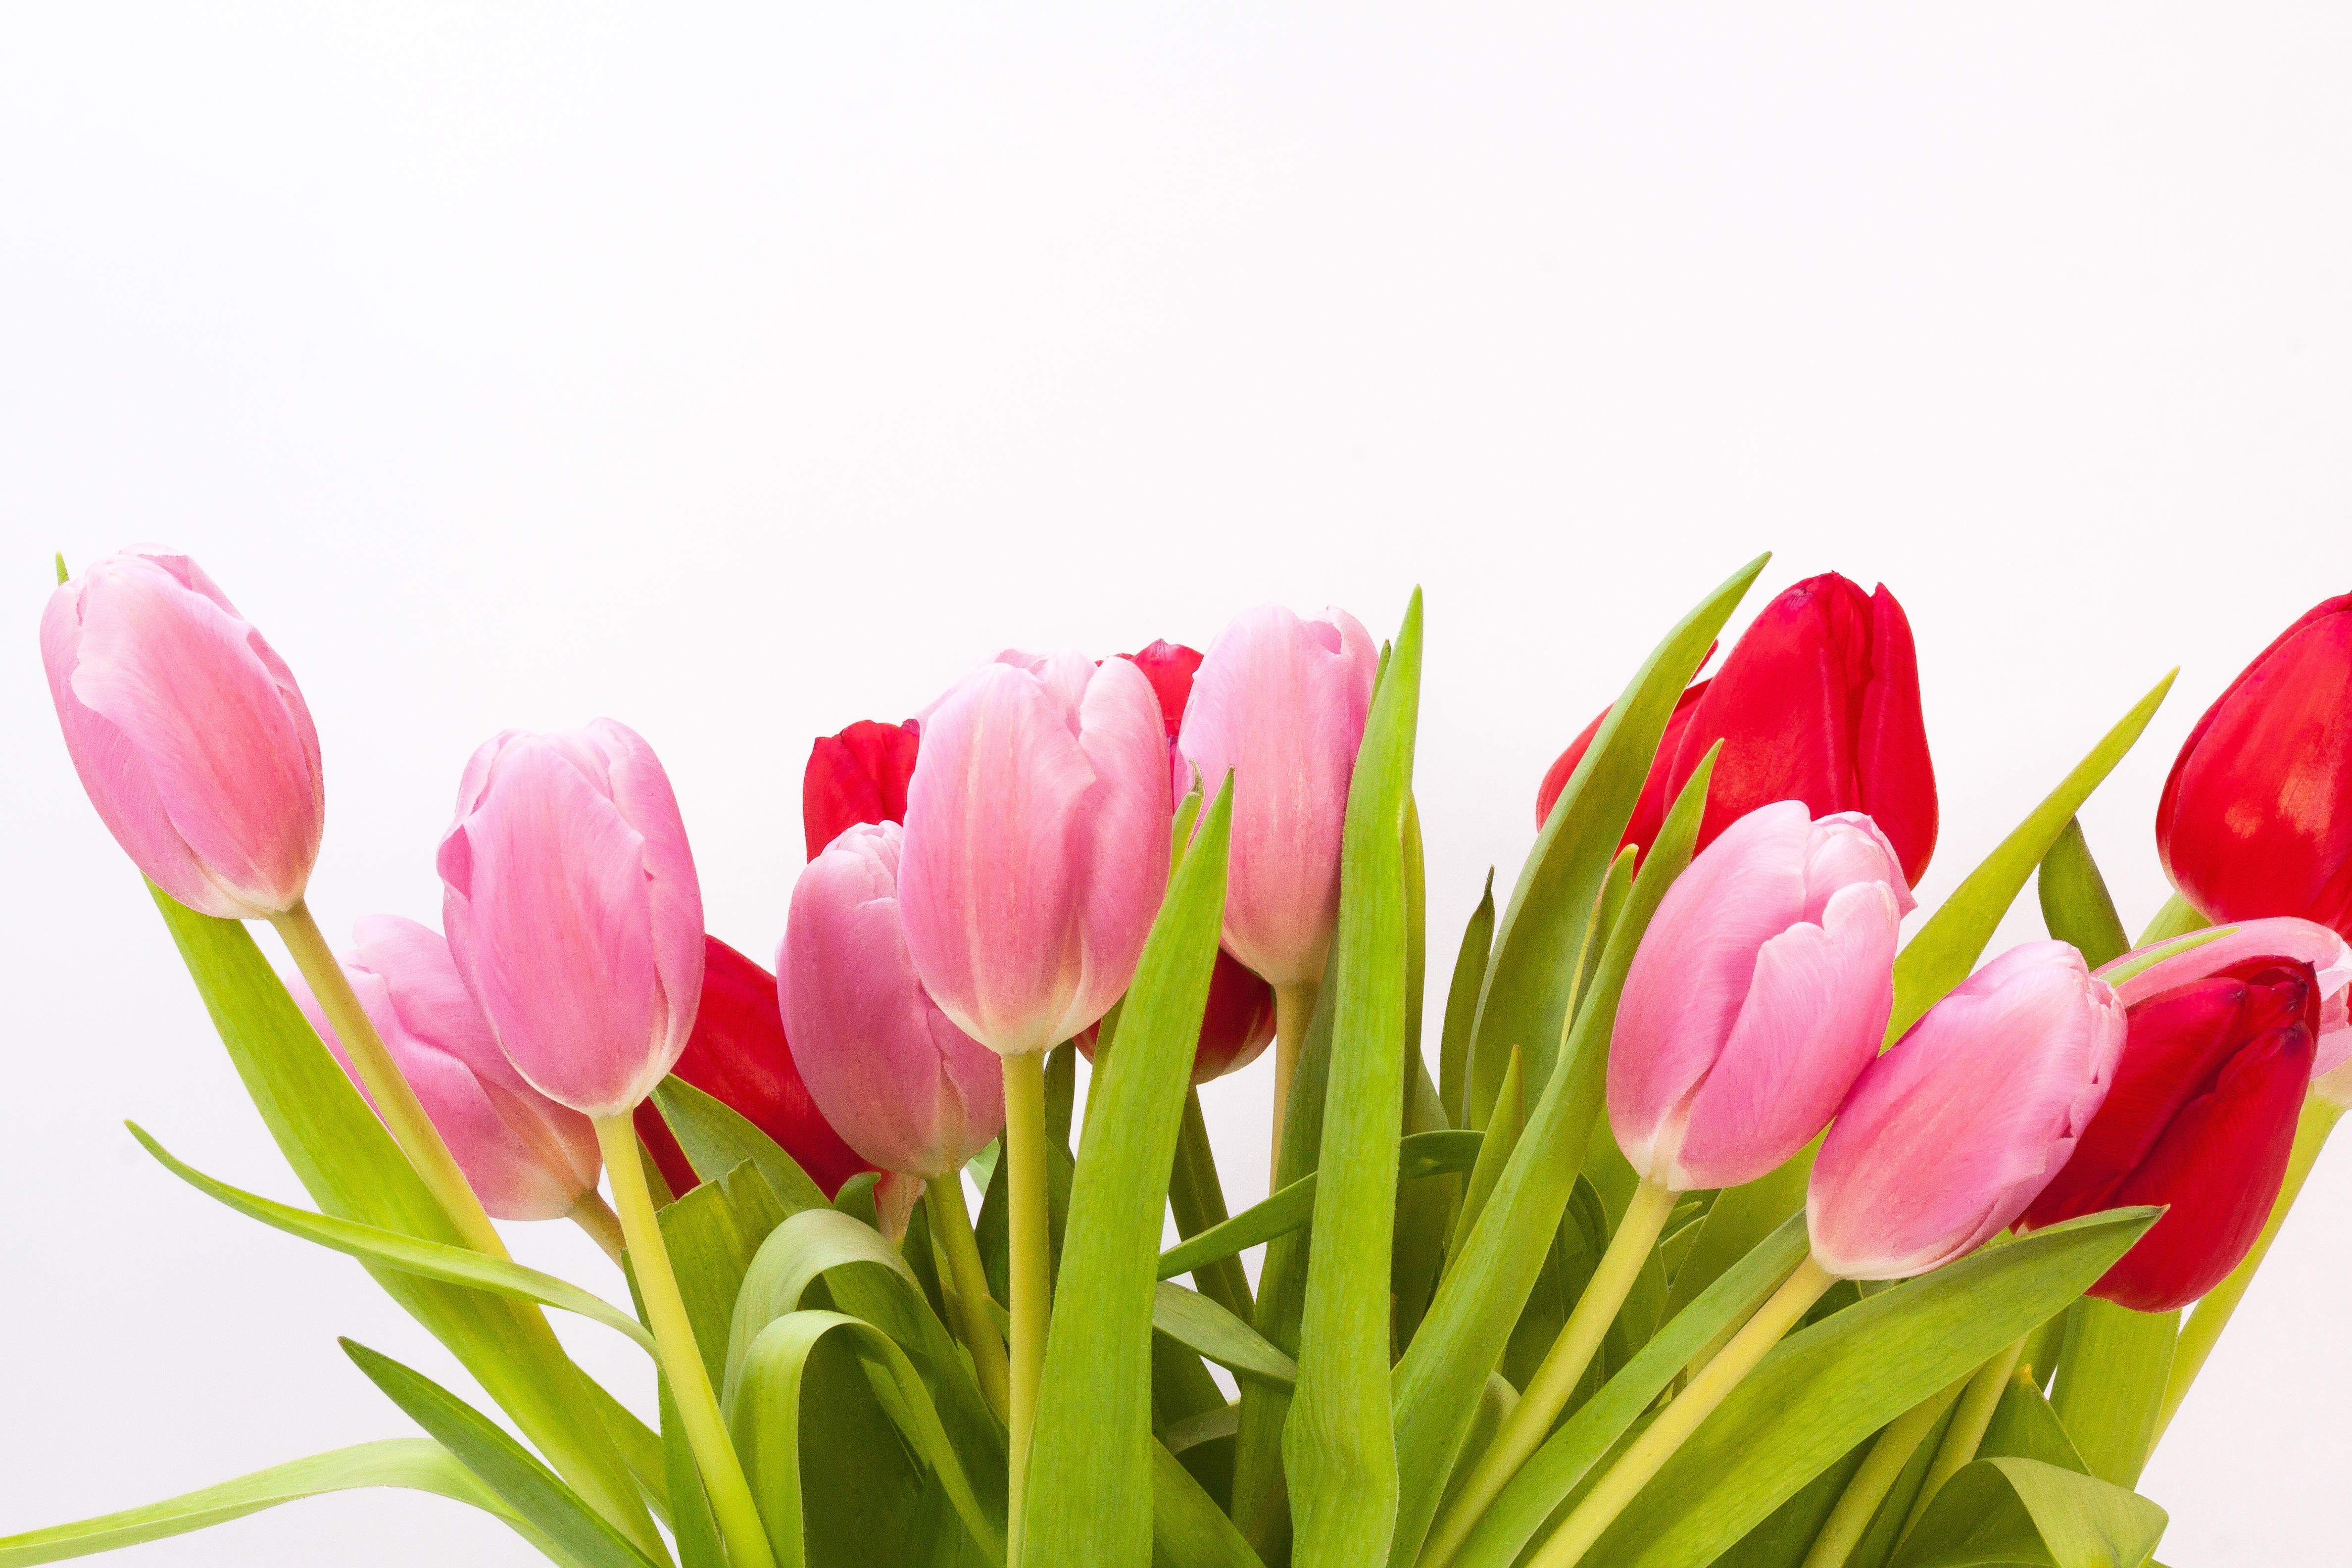
nature, blossom, plant, flower, petal, bloom, tulip, bouquet, spring, red, pink, flora, flowers, tulips, lily, floristry, pastellfarben, flowering plant, schnittblume, lily family, flower bracts, land plant